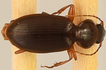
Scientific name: Synuchus impunctatus
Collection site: Bartlett Experimental Forest NEON (BART), plot BART_068